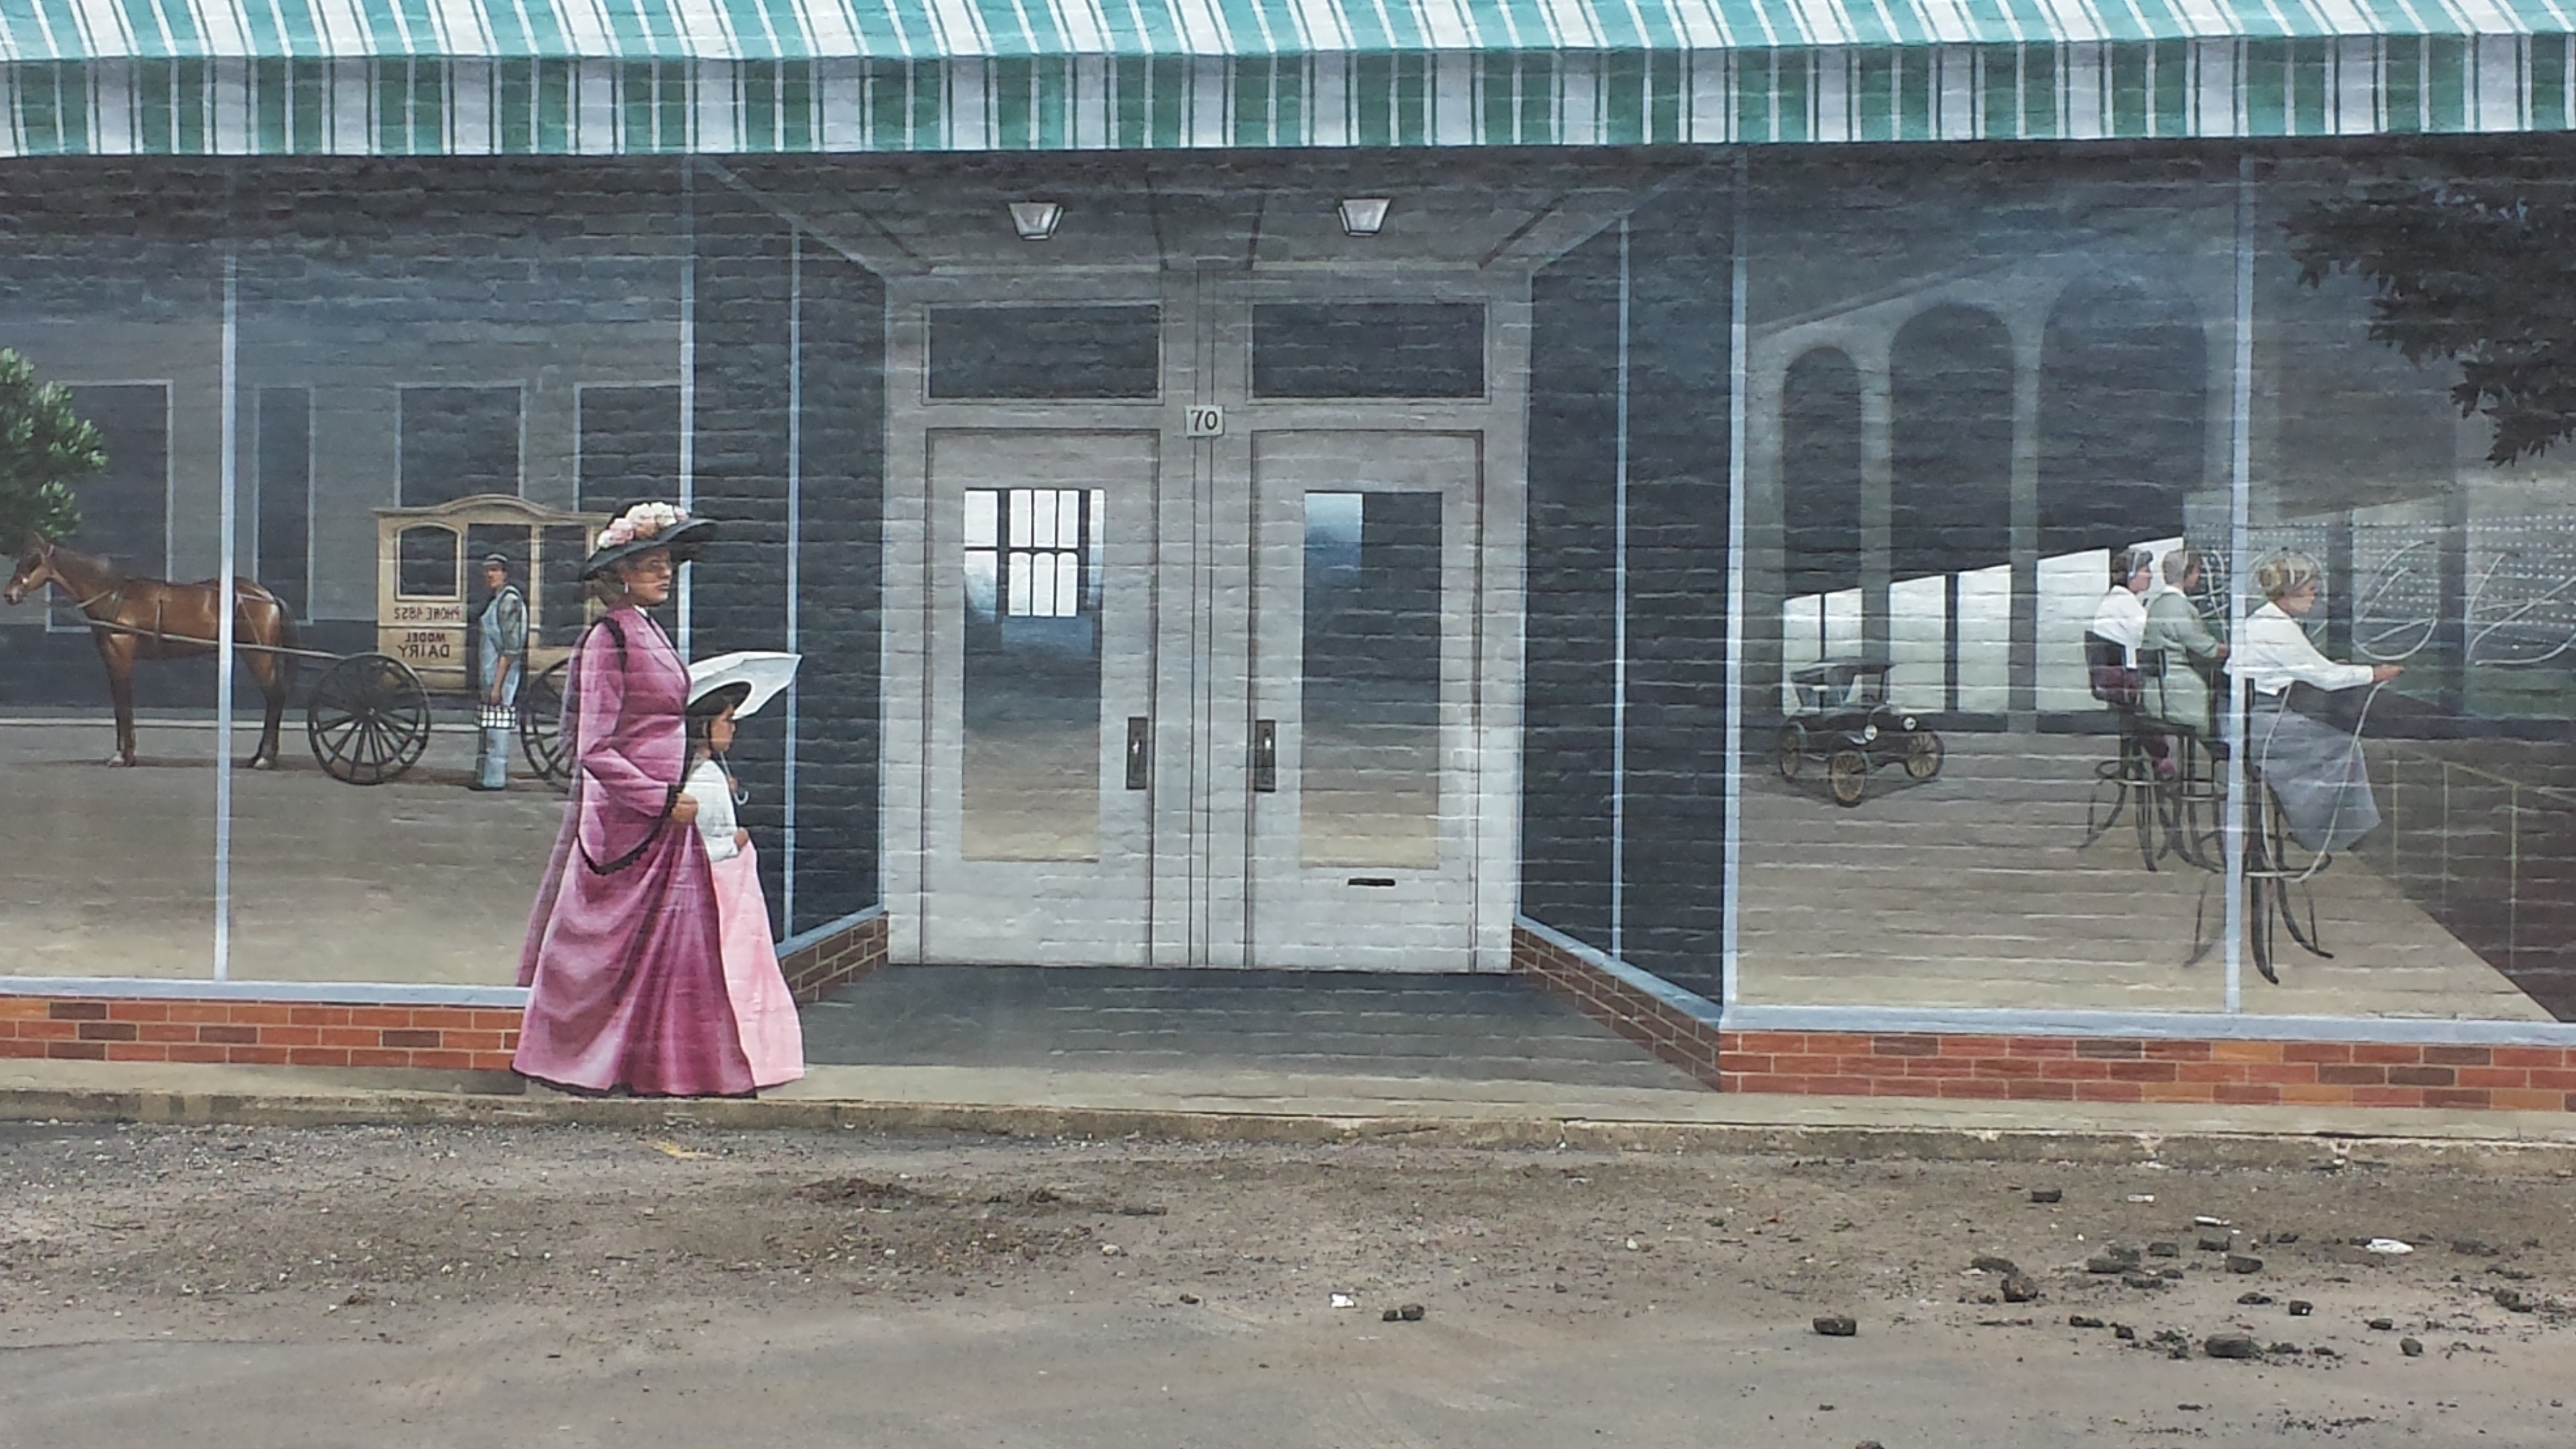
road, house, window, building, city, recreation, facade, public space, infrastructure